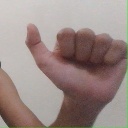
अक्षर: त